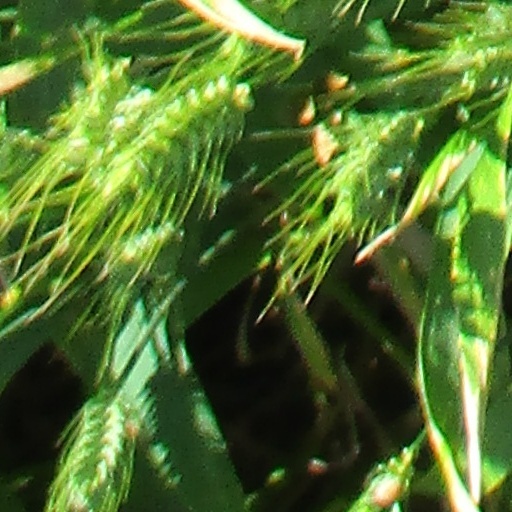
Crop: wheat